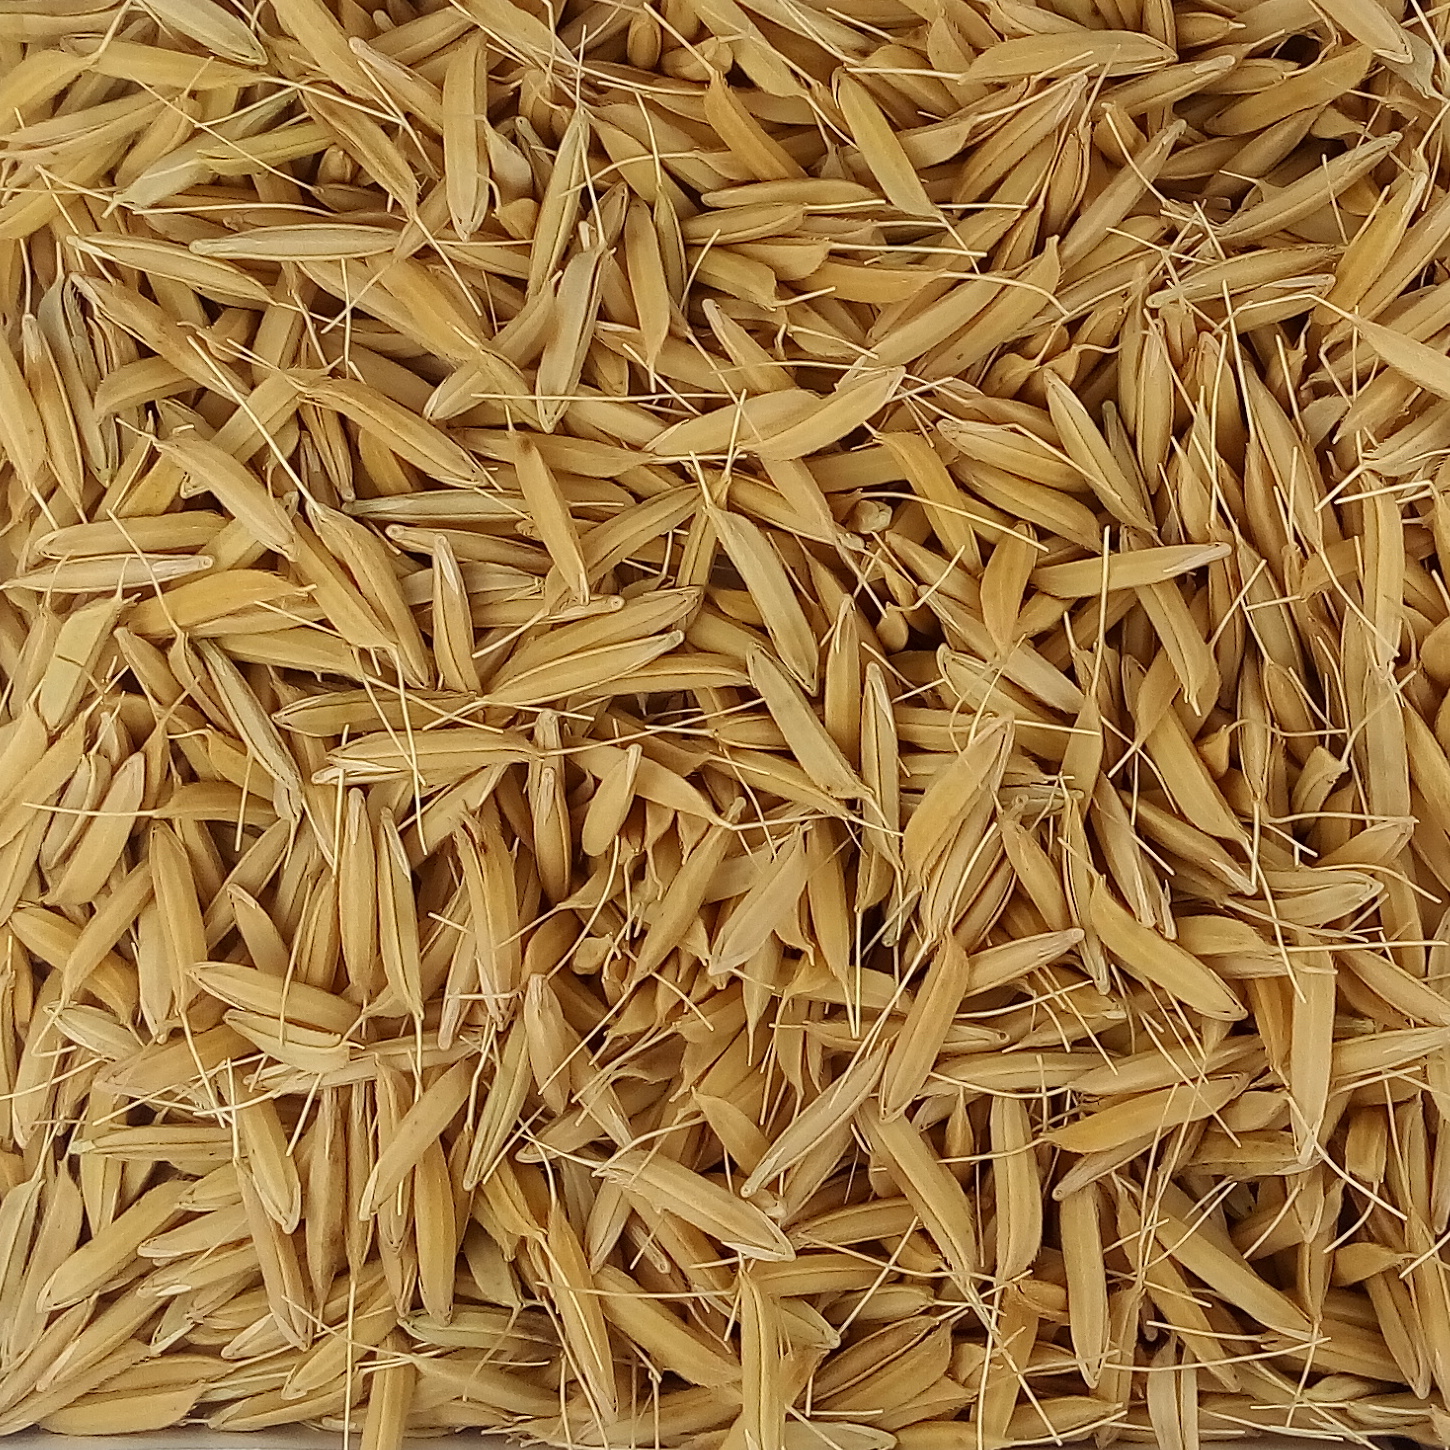
Rice seed variety: PB1